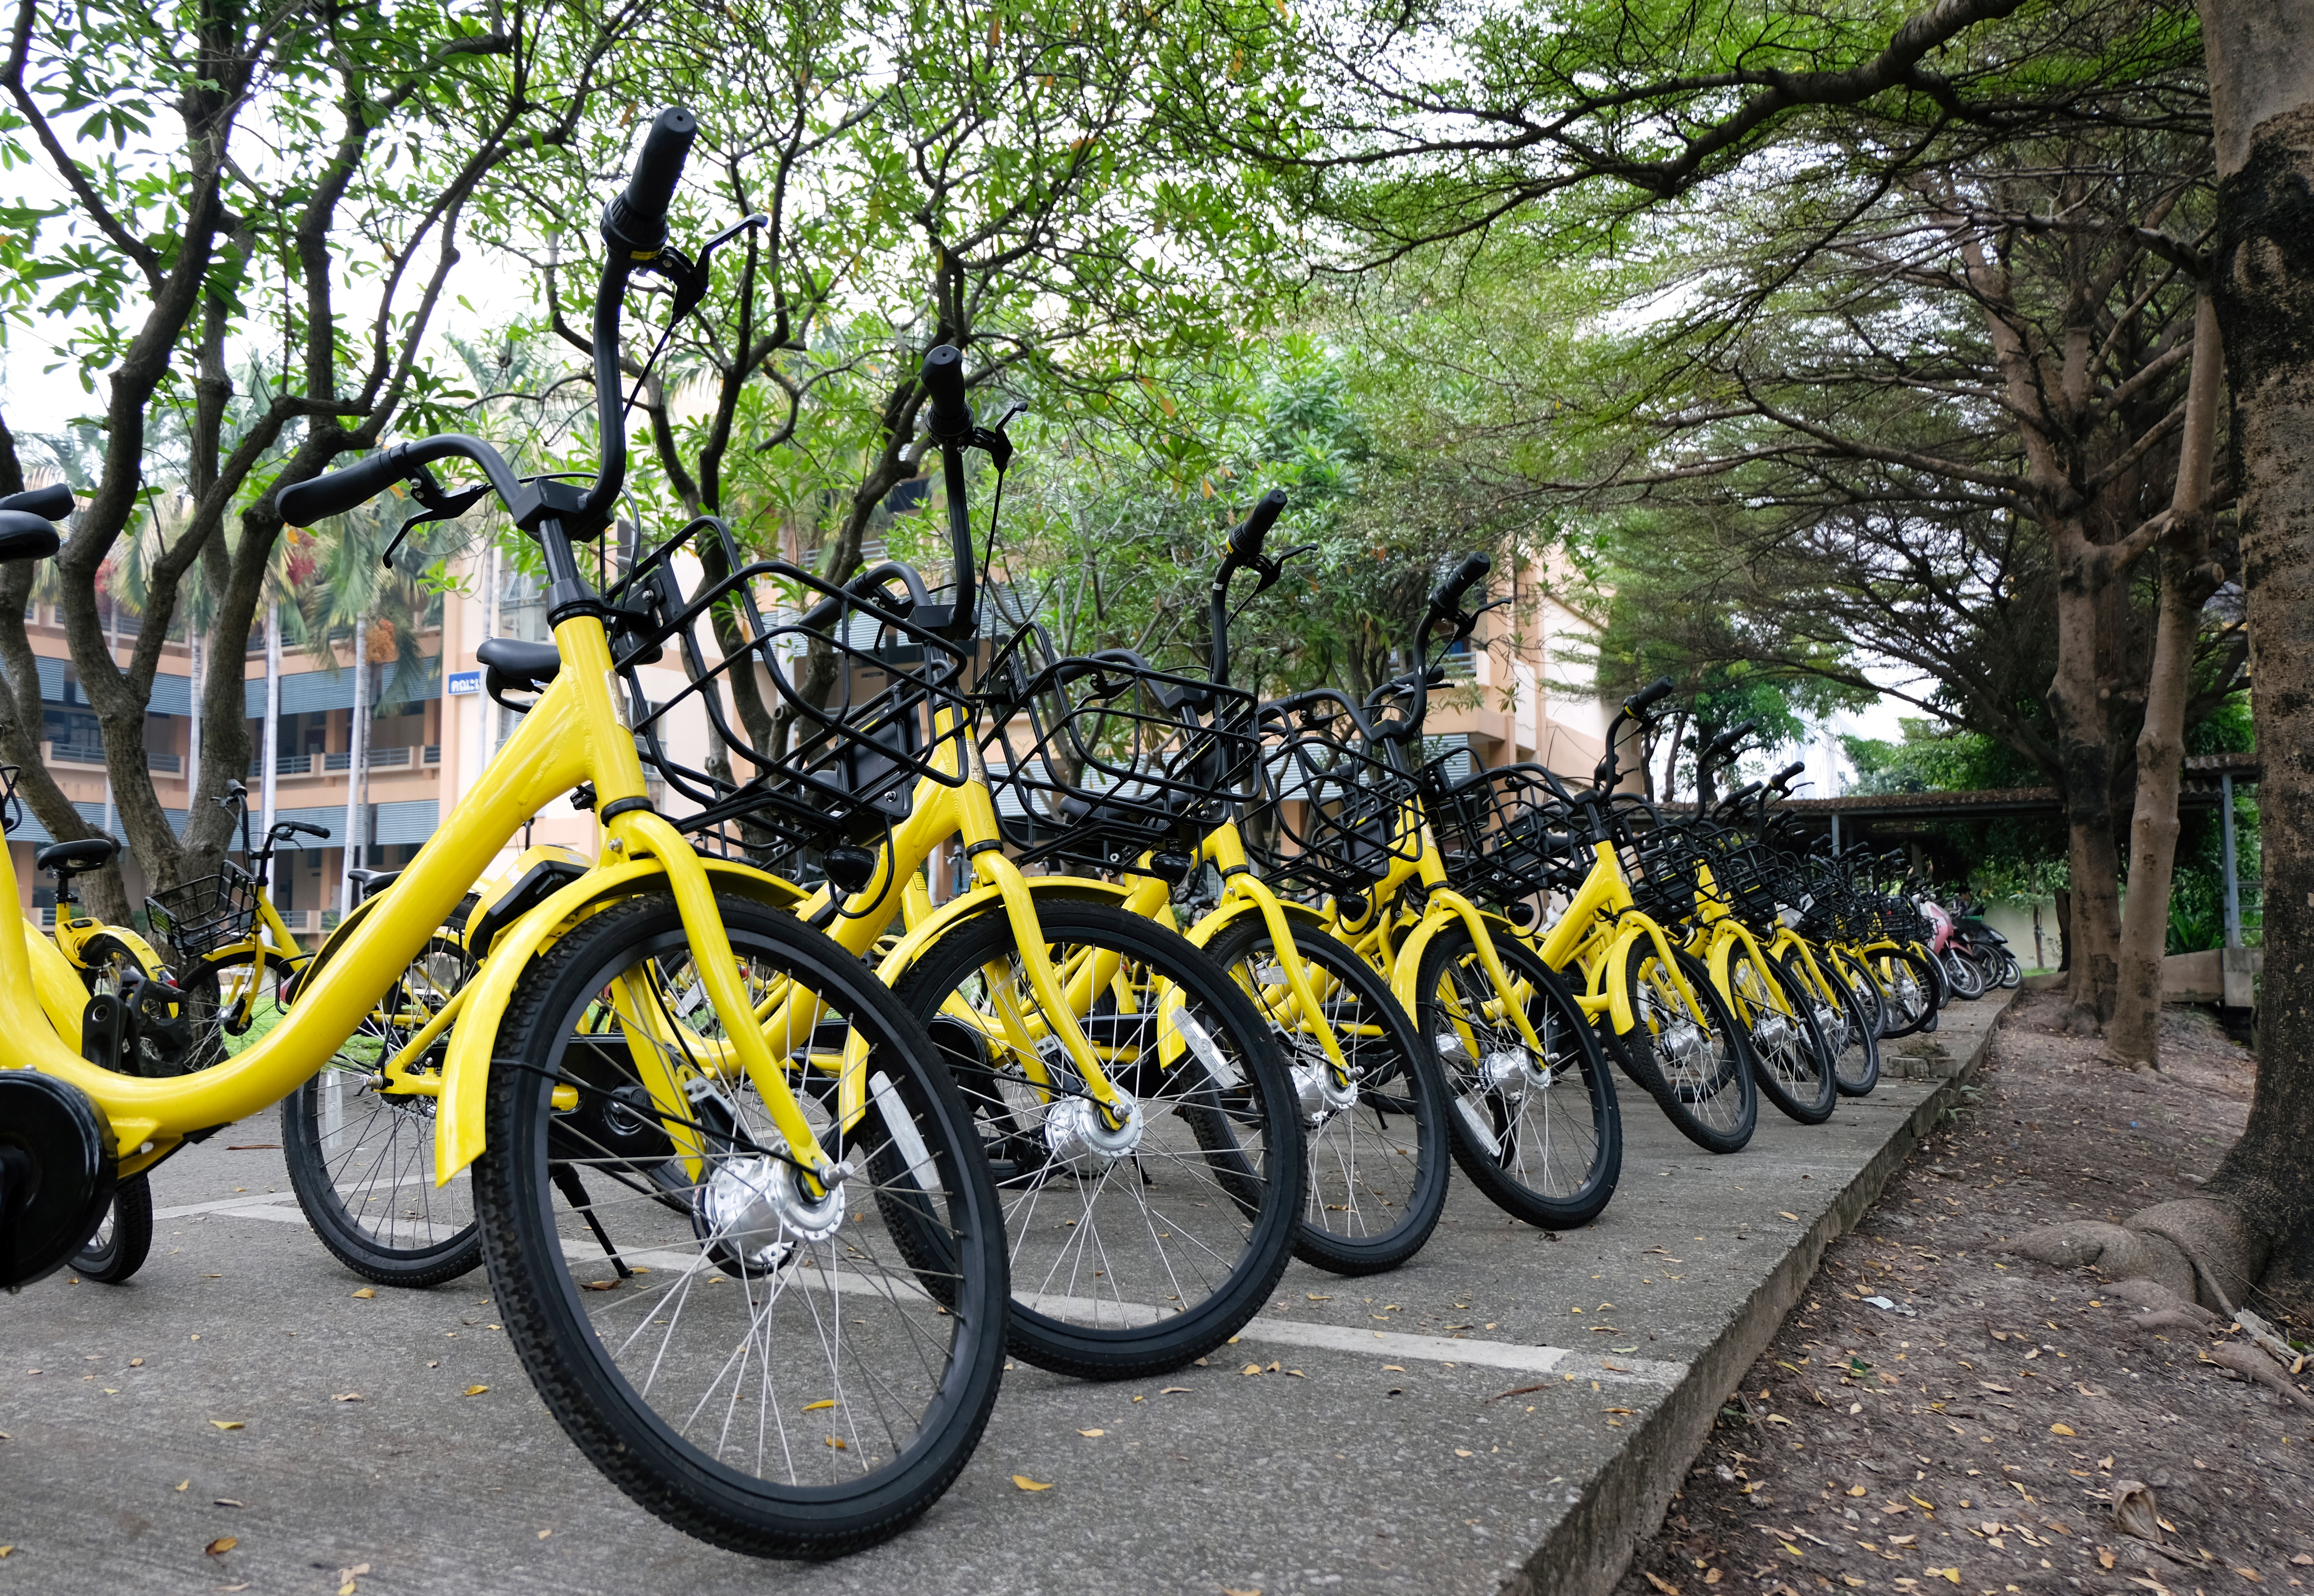
adventure, background, bicycle, bike, biker, biking, building, city, concept, conceptual, device, drive, ecological, ecology, environment, environmental, europe, european, fitness, german, germany, health, healthy, historical, lifestyle, locking, metal, old, outdoor, parked, pavement, pedal, pole, public, recreation, restyling, ride, road, secure, sidewalk, sport, station, street, tourism, town, transport, transportation, travel, urban, yellow, vehicle, bicycle wheel, tree, mode of transport, bicycle handlebar, sports equipment, woody plant, spring, spoke, wheel, bicycle fork, plant, cycling, mountain bike, architecture, bicycle accessory, bicycle tire, leisure, vacation, bicycle part